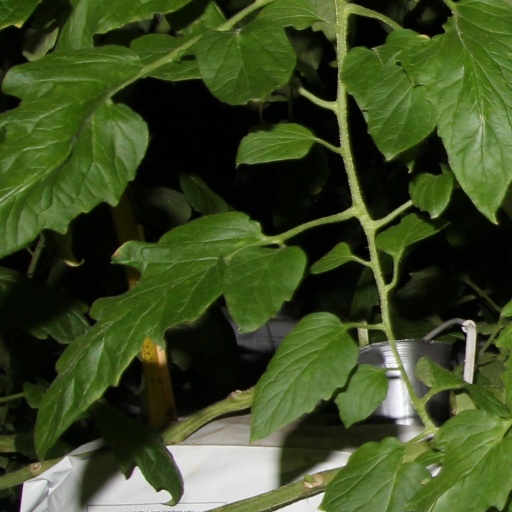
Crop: tomato